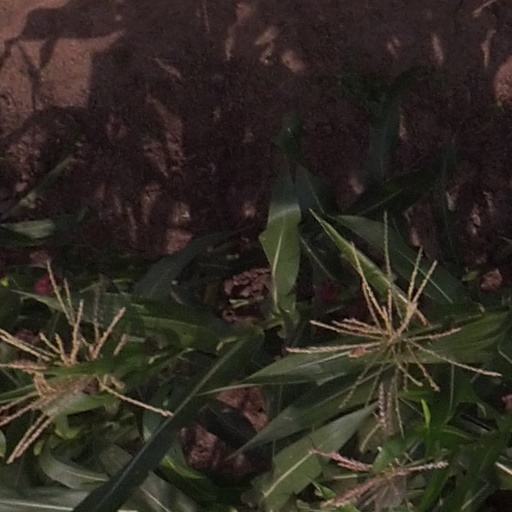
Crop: maize; corn